Volcanism of Canada

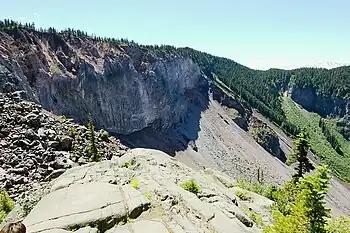
The Barrier in the Garibaldi Volcanic Belt poses a geohazard in southwestern British Columbia.

Tseax Cone, a young cinder cone at the southernmost end of the Northern Cordilleran Volcanic Province, was the source for a major basalt lava flow eruption around the years 1750 and 1775 that travelled into the Tseax River, damming it and forming Lava Lake. The lava flow subsequently travelled north to the Nass River, where it filled the flat valley floor for an additional , making the entire lava flow long. Native legends from Nisga'a people in the area tell of a prolonged period of disruption by the volcano, including the destruction of two Nisga'a villages known as Lax Ksiluux and Wii Lax K'abit. Nisga'a people dug pits for shelter but at least 2,000 Nisga'a people were killed due to volcanic gases and poisonous smoke (most likely carbon dioxide). This is Canada's worst known geophysical disaster. It is the only eruption in Canada for which legends of First Nations people have been proven true. As of 1993, the Tseax Cone quietly rests in Nisga'a Memorial Lava Bed Provincial Park.